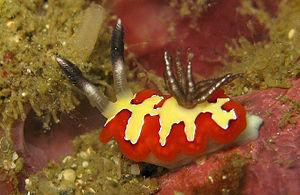
Goniobranchus fidelis, ou goniobranche fidèle, est une espèce de nudibranche du genre Goniobranchus.
Goniobranchus est un genre de nudibranches de la famille des Chromodorididae.